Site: brandenburg
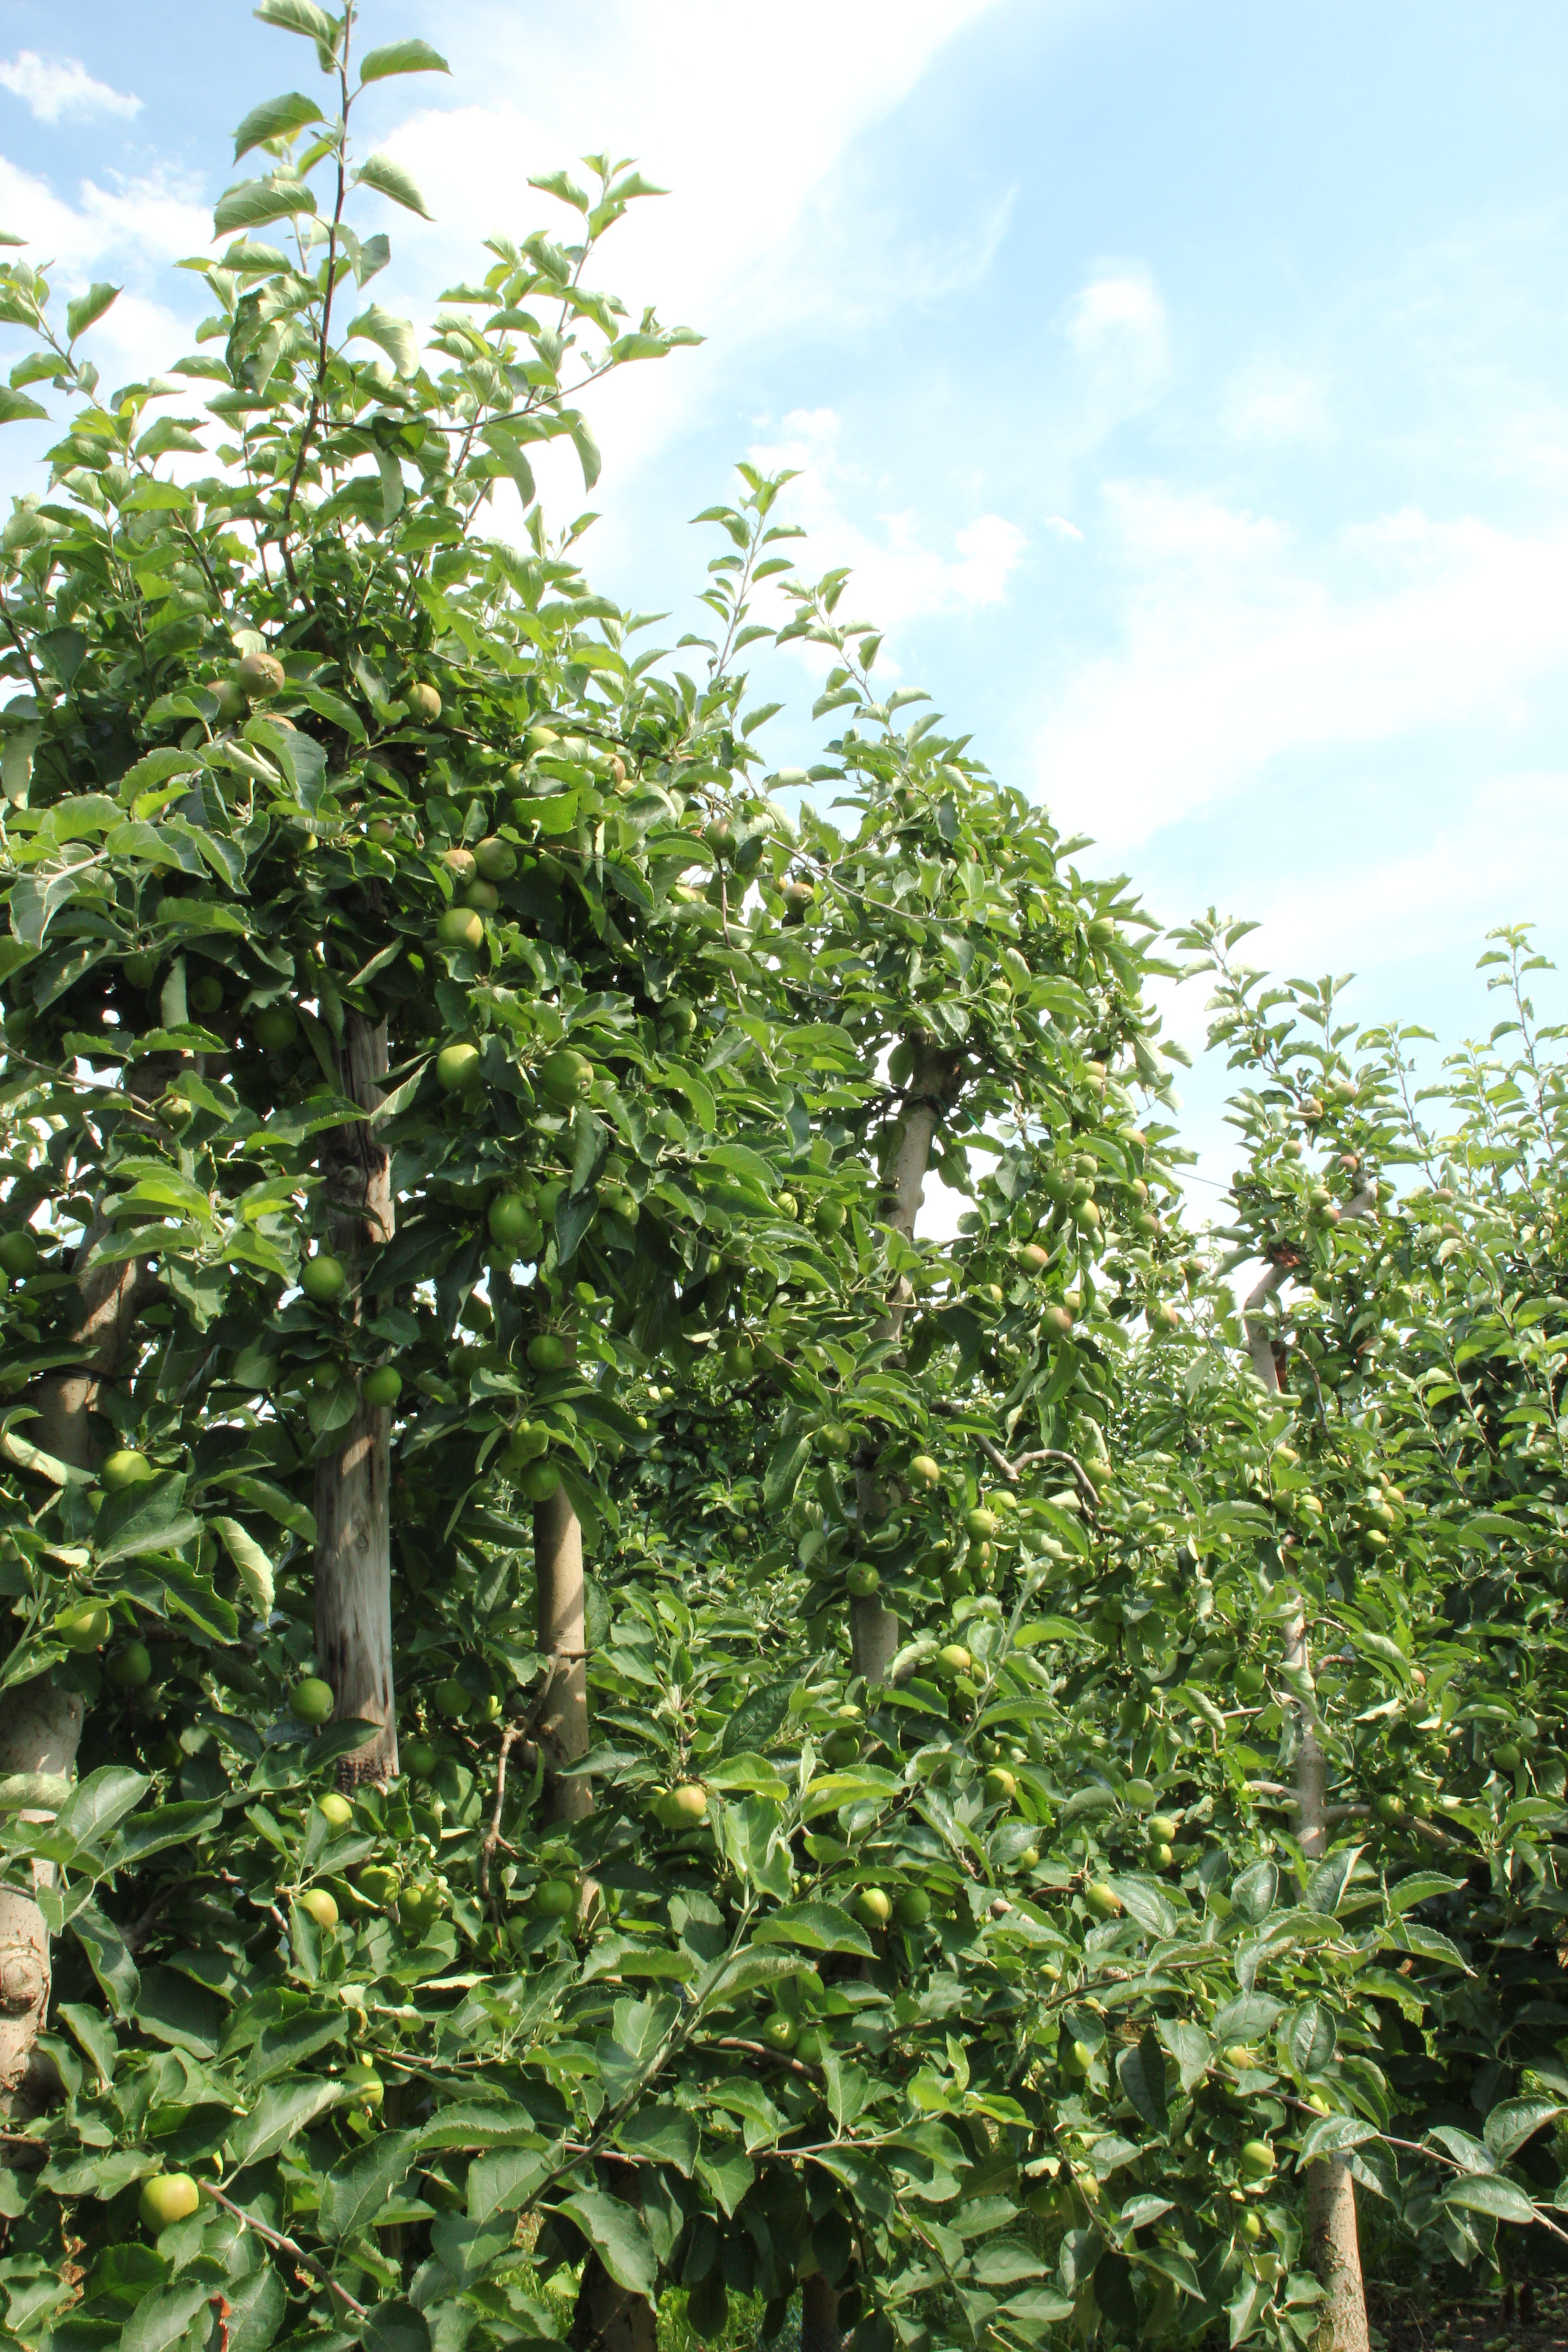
Growth stage (BBCH 74): Development of fruit